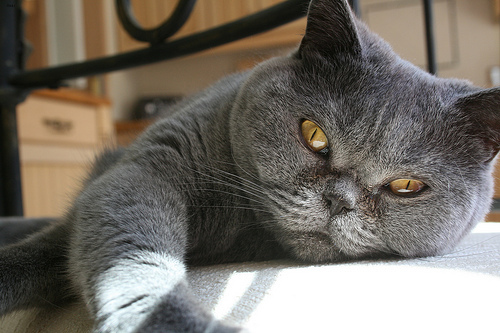
Animal: cat
Breed: British Shorthair